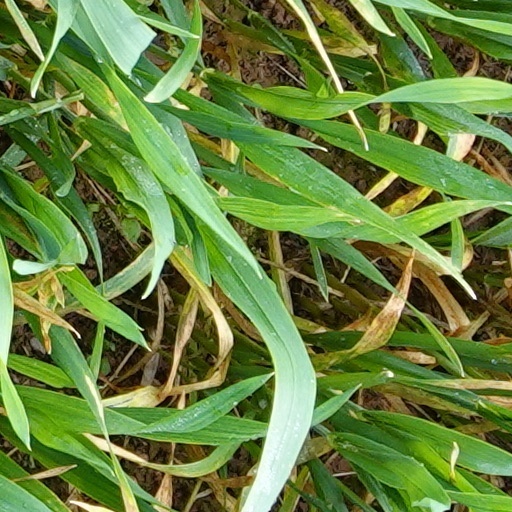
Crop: wheat